Snow in Midsummer (film)

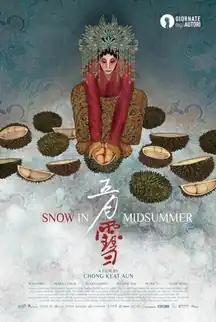

Snow in Midsummer is a 2023 historical drama film directed by Chong Keat Aun. A Malaysian, Singaporean and Taiwanese co-production, the film has been selected for the Giornate degli Autori International Competition, a parallel section of the Venice International Film Festival, where it had its global premiere. "Snow in Midsummer" leads the race for this year’s Golden Horse Awards in Taiwan with nine nominations, including best narrative feature, best director and best supporting actress. The film won the Best Film (Chinese Language) award in the Young Cinema Competition at the 48th Hong Kong International Film Festival and also received the Uncaged Award for Best Feature Film at the 23rd New York Asian Film Festival.